Watford tube station

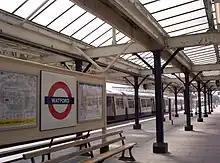
A platform at Watford tube station

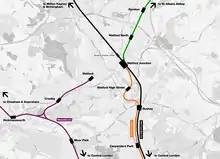
Map of local railways showing Watford station in relation to other stations

The station is in the Cassiobury area, on Cassiobury Park Avenue at the junction with Metropolitan Station Approach, close to two of the entrances to Cassiobury Park. It is approximately from the town centre, which is more immediately served by and stations. The station building was designed by the Metropolitan Railway's architect Charles Walter Clark in an Arts and Crafts vernacular style. It is in red brick with a clay-tiled hipped roof, tall brick chimney stacks, and timber sash and casement windows. The main entrance is covered by a polygonal metal canopy supported by twin Doric columns, and the interior, mostly unaltered from the original, is decorated with period tiling and hardwood panelling. The station building is Grade II listed.